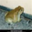
Label: frog